710 Naval Air Squadron

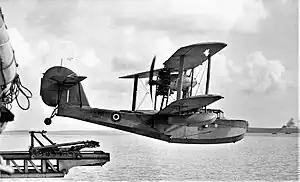
A Supermarine Walrus amphibian airplane being launched from the catapult deck of , an example of the type use

710 Naval Air Squadron was a seaplane squadron that was stood up at RNAS Lee-on-Solent (HMS "Daedalus"), Hampshire, on 23 August 1939. They were equipped with the Supermarine Walrus amphibious maritime patrol aircraft and did multiple deployments onboard , a seaplane tender.